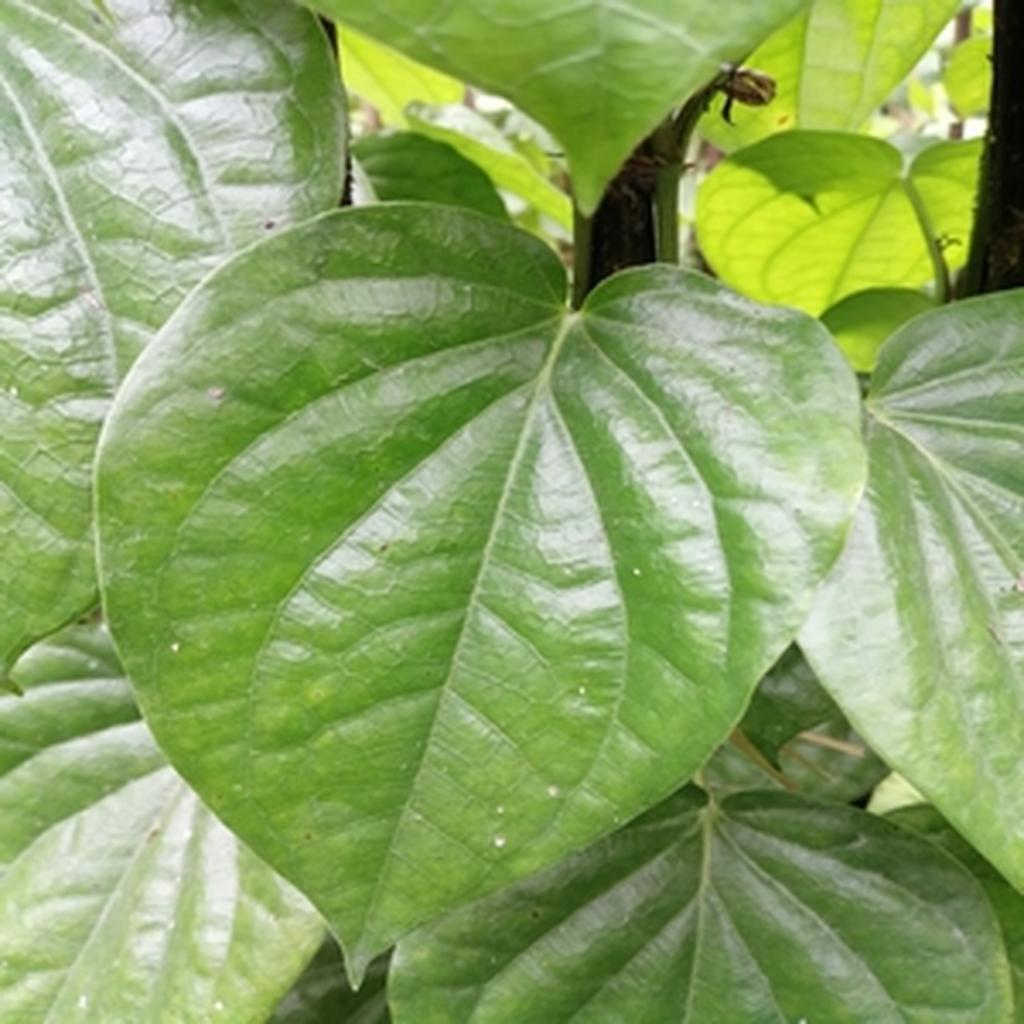
Label: Healthy_Leaf